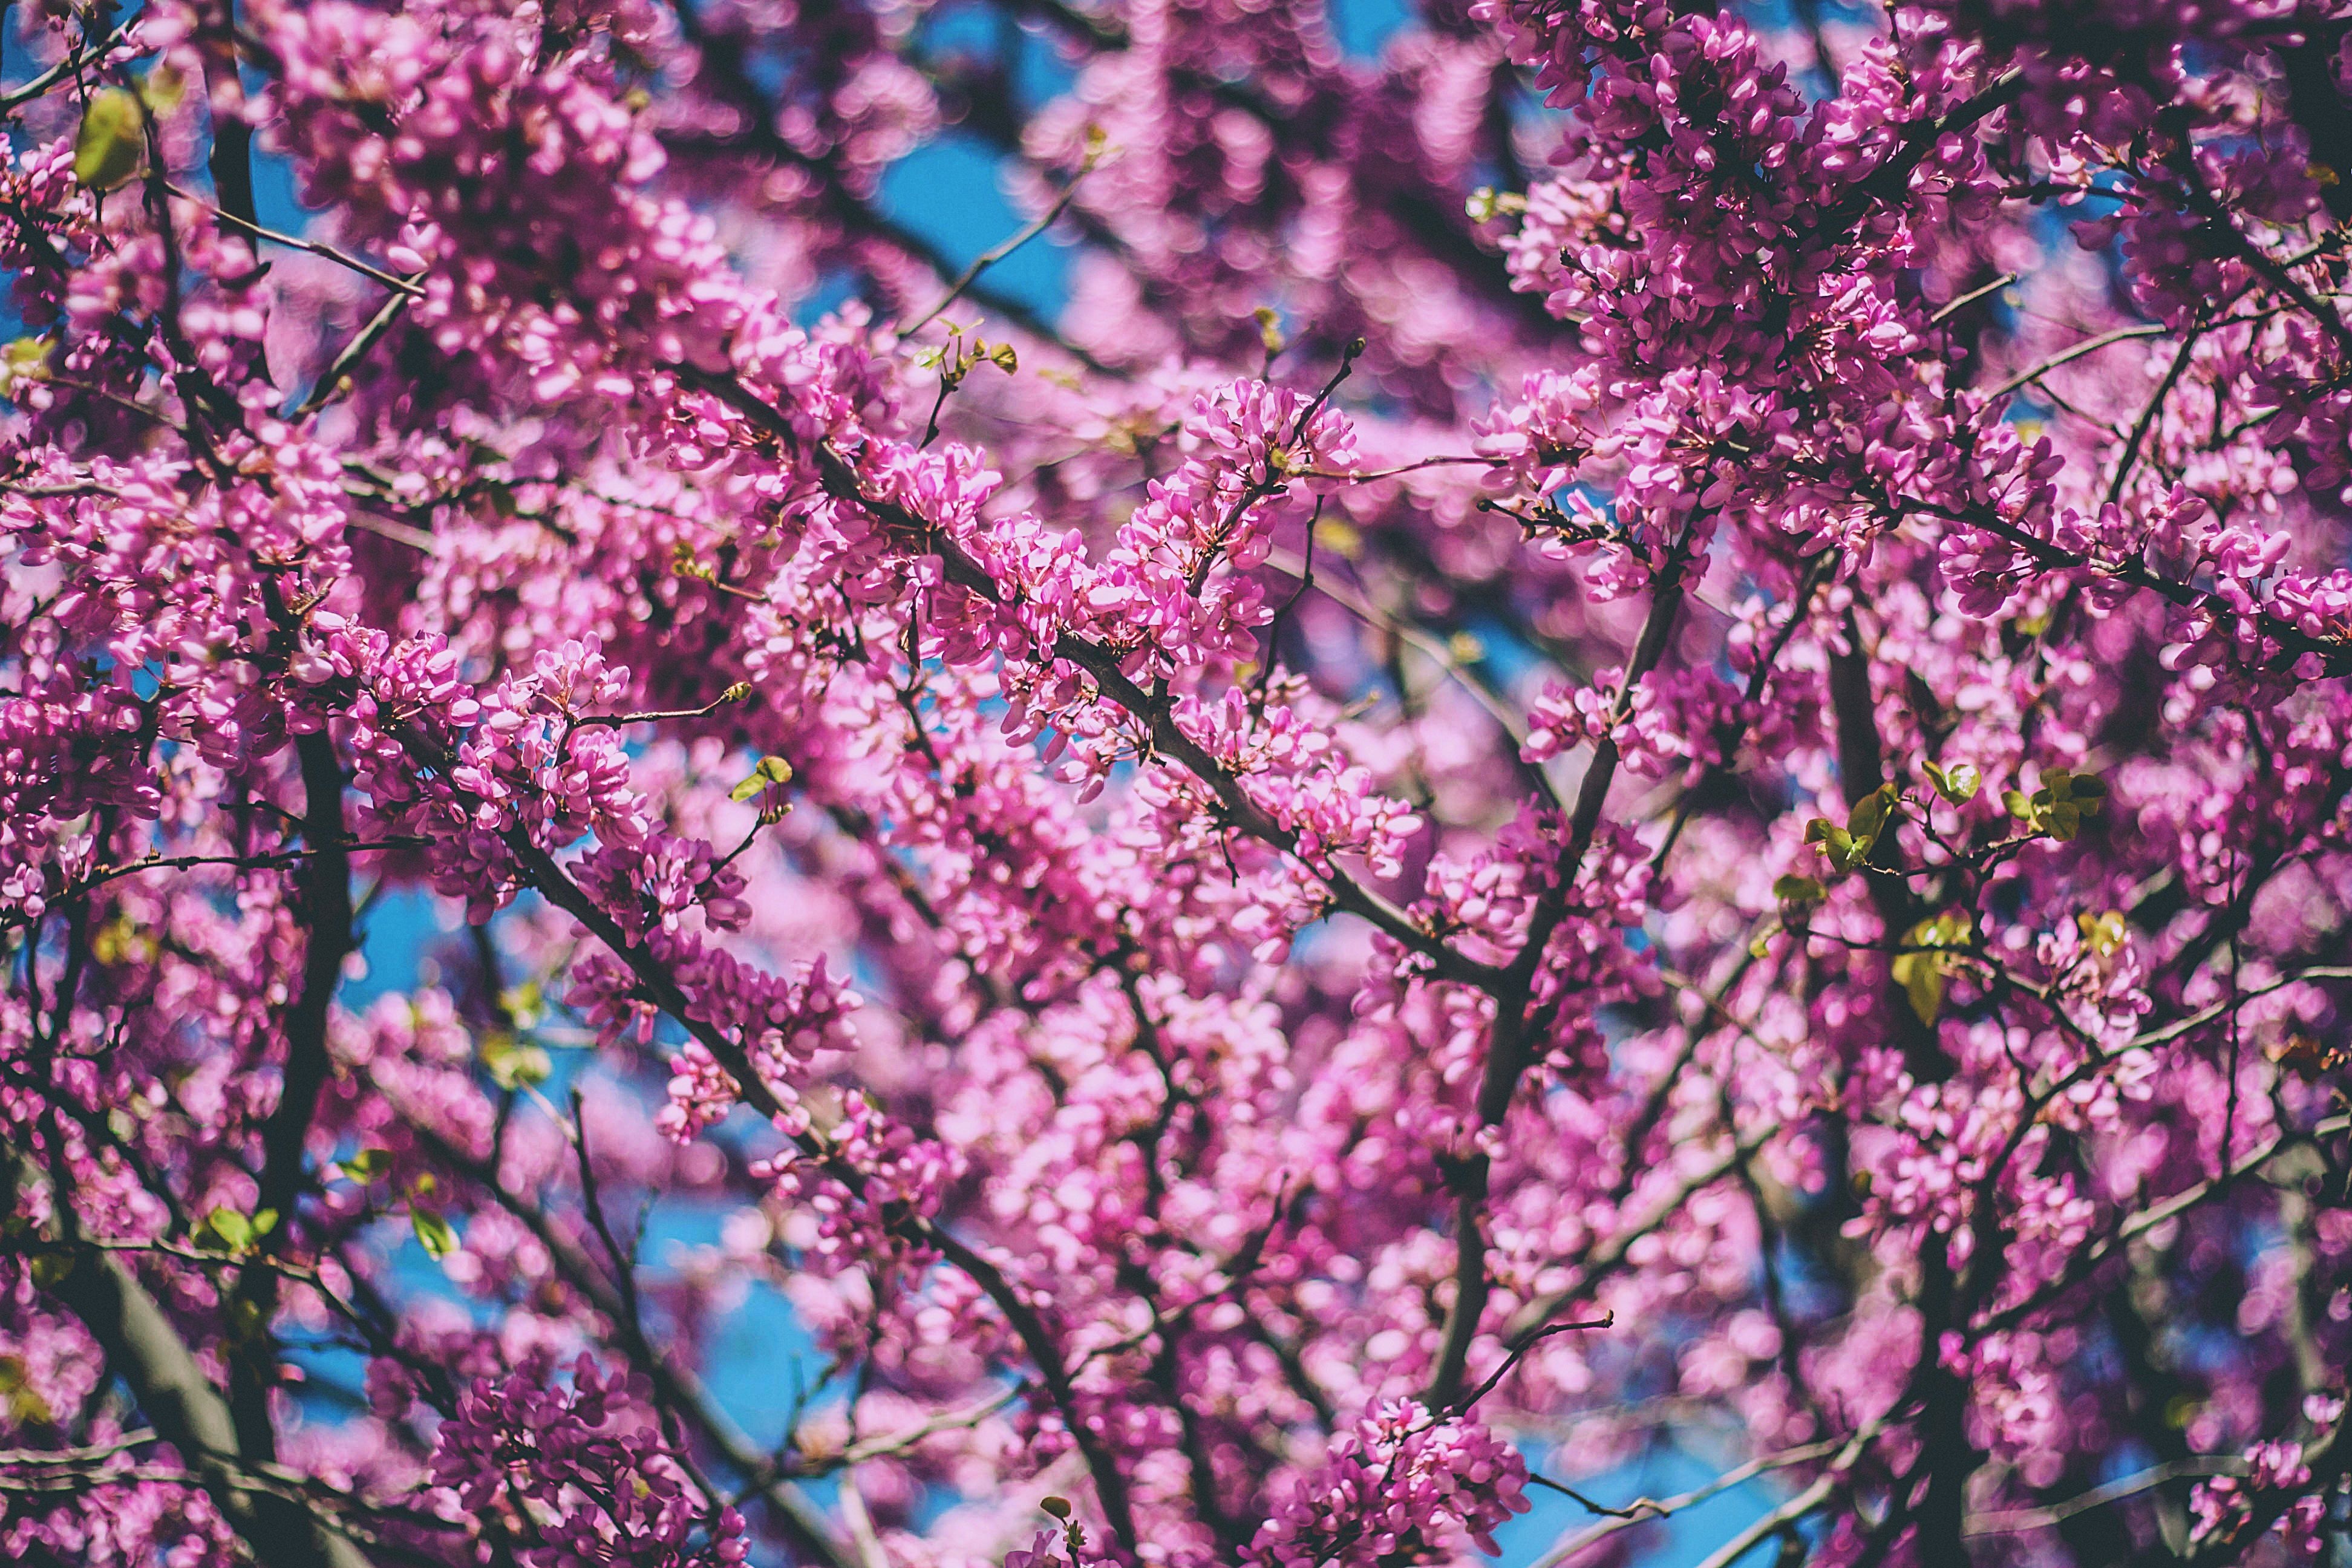
tree, nature, outdoor, branch, blossom, growth, plant, leaf, flower, spring, produce, fresh, botany, blooming, garden, pink, flora, season, cherry blossom, shrub, cherry, flowering plant, woody plant, land plant